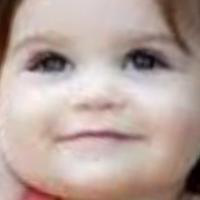
Age group: age 01-10